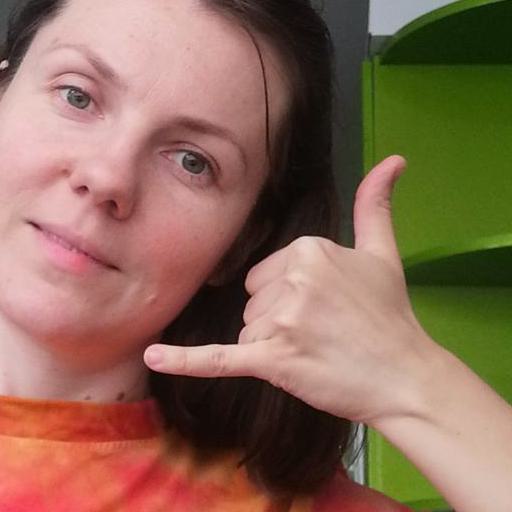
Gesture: call